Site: brandenburg
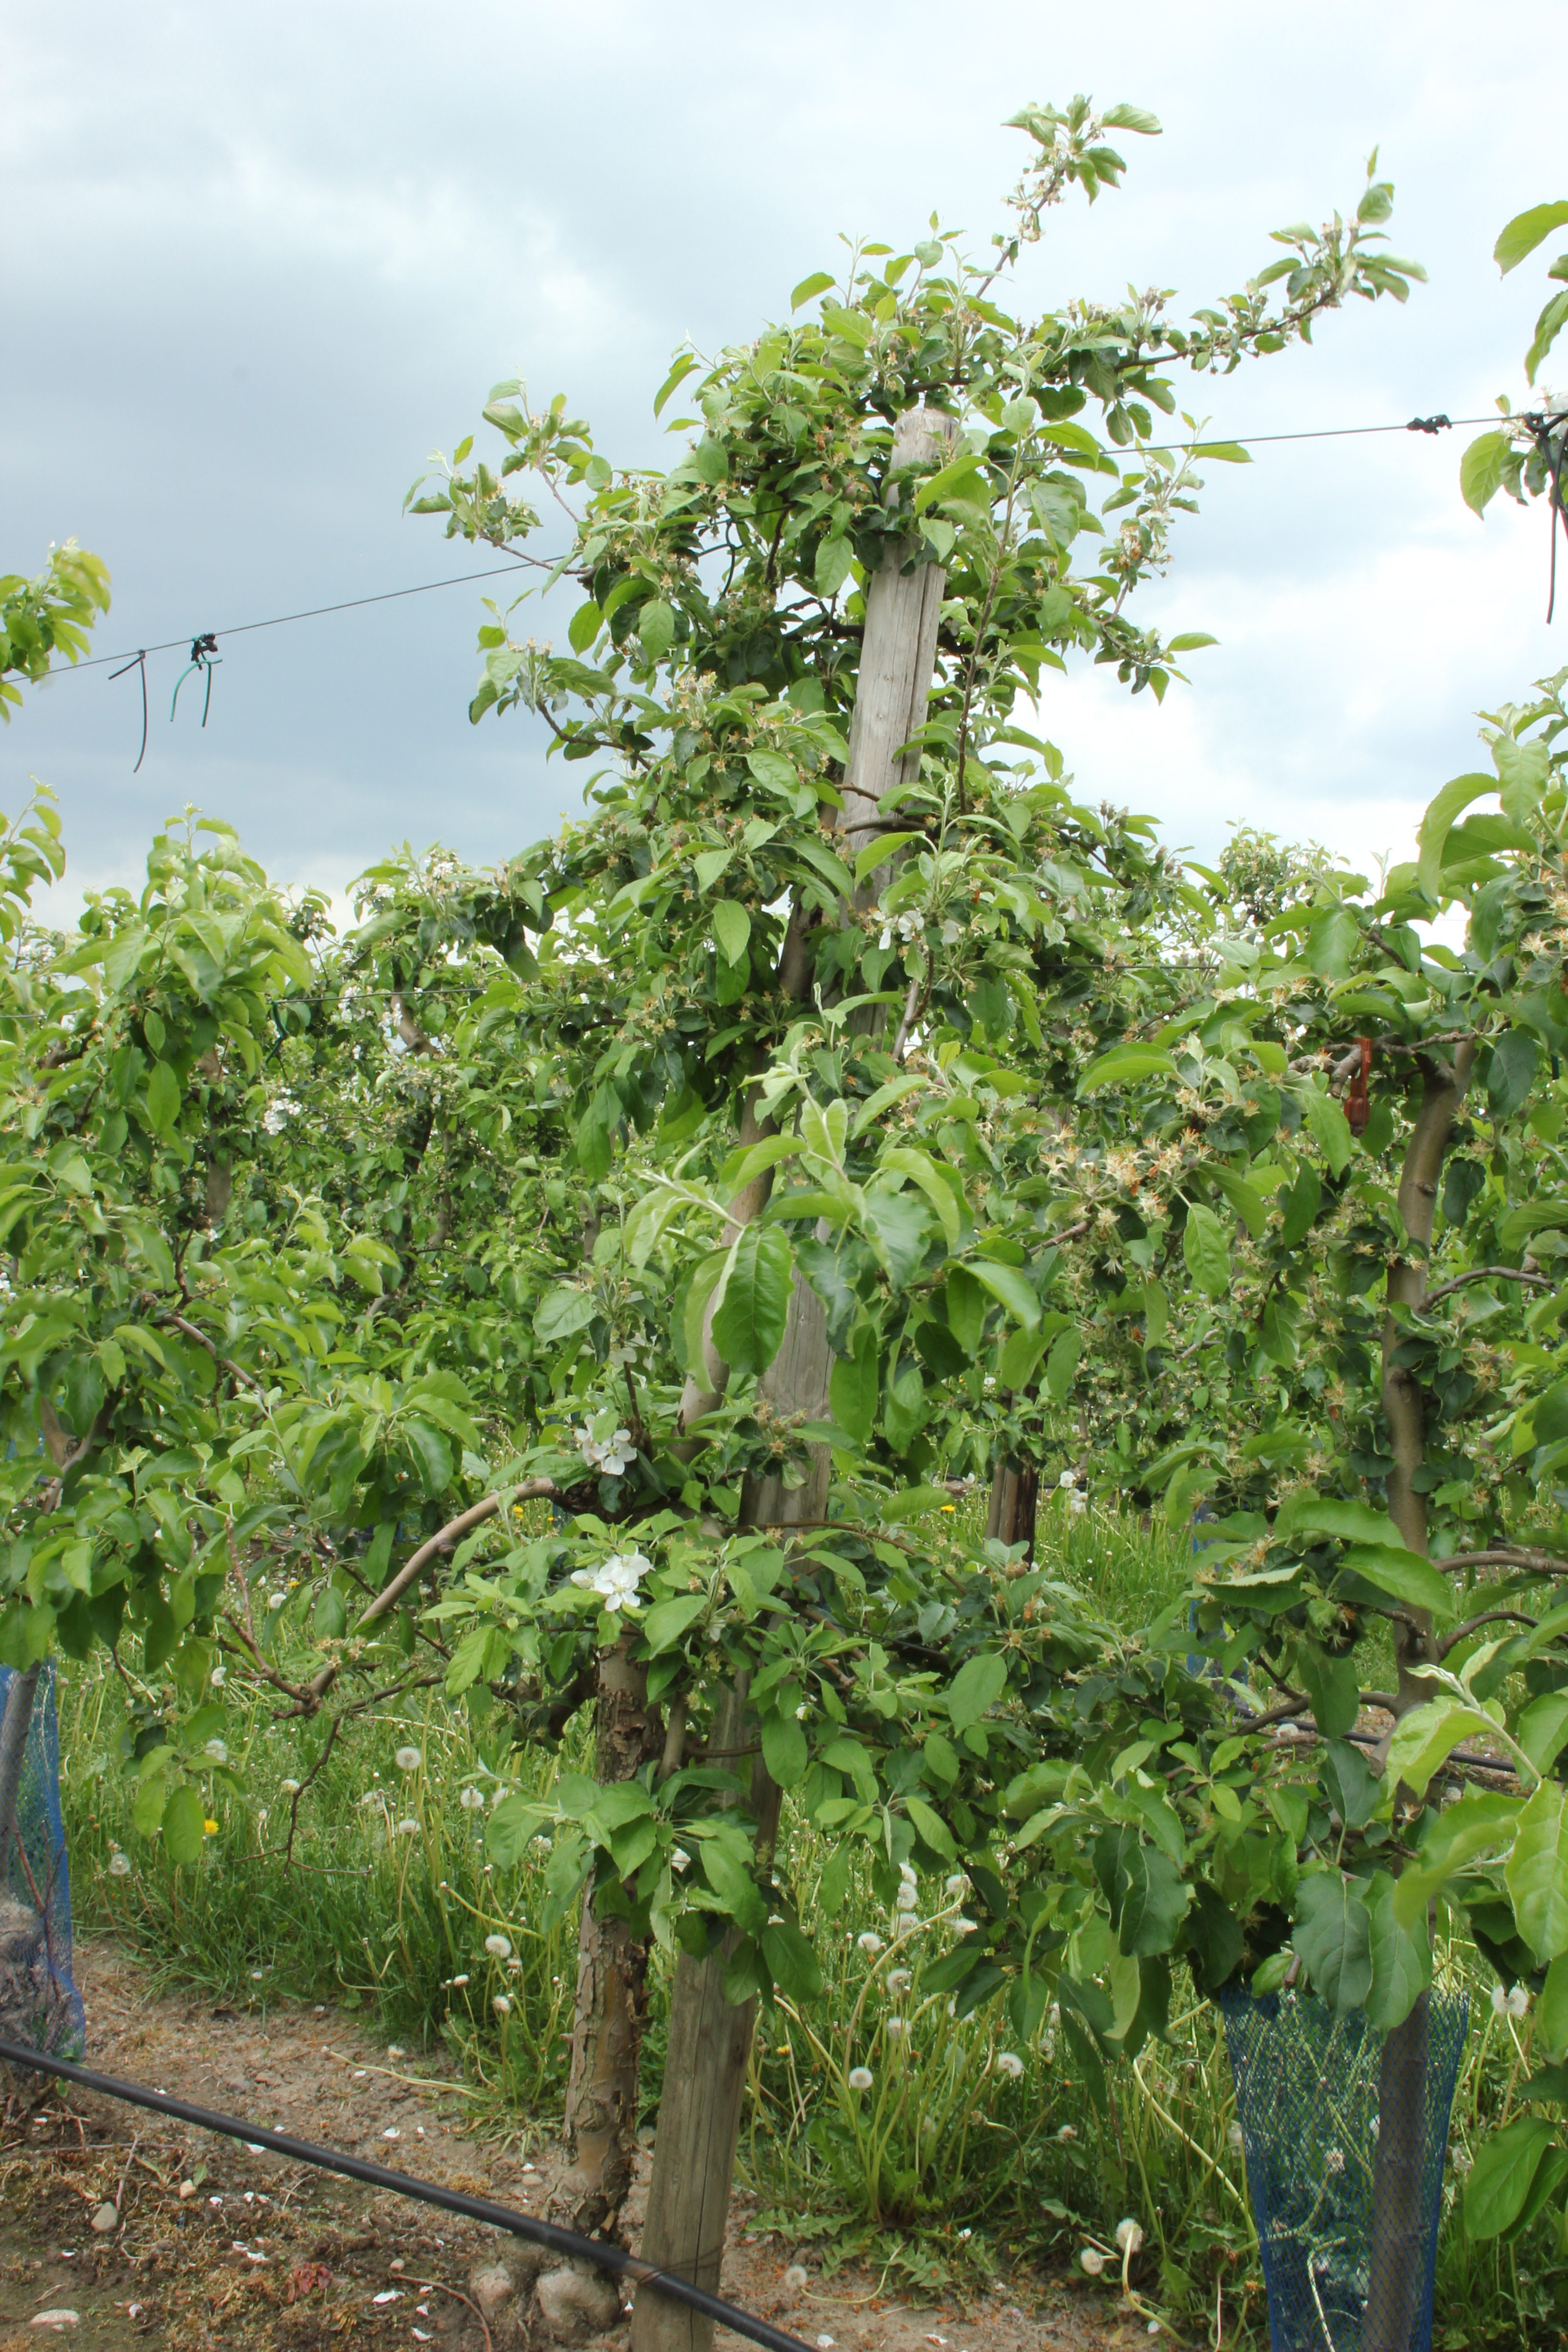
Growth stage (BBCH 67): Flowering